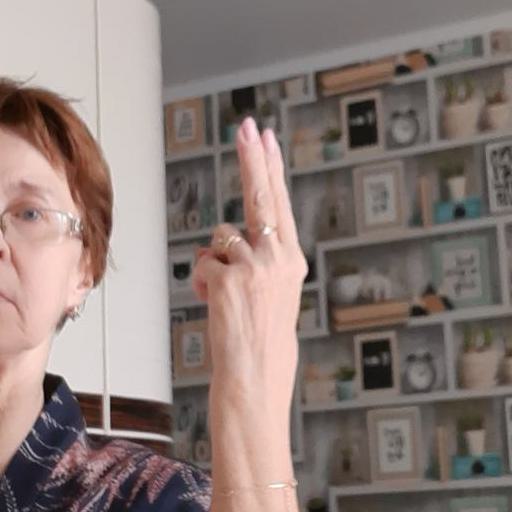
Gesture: two_up_inverted